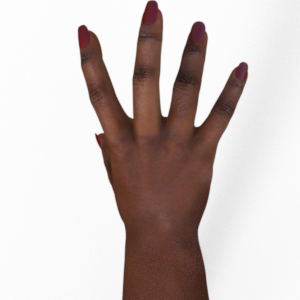
Label: paper